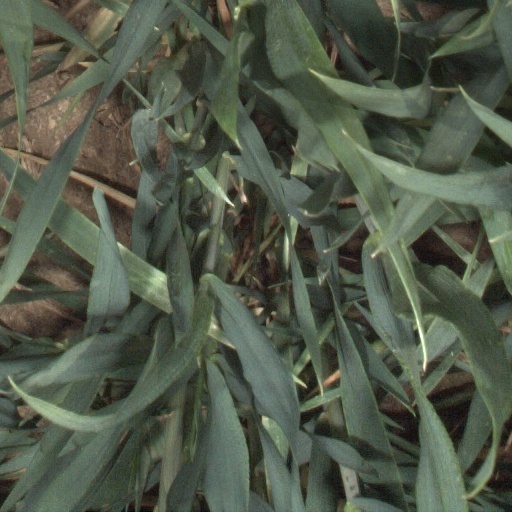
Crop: wheat